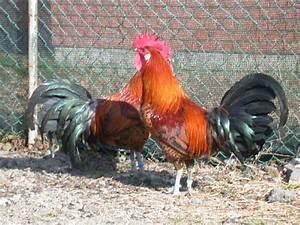
chicken